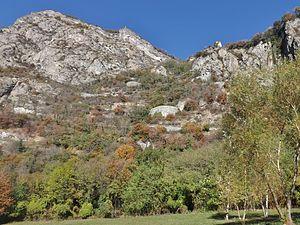
Vue, en automne, des lacets de Montvernier, reiant Pontamafrey (en bas) à Montvernier (en haut), dans la vallée de la Maurienne, en Savoie.
Cette liste recense les sites classés Zones naturelles d'intérêt écologique, faunistique et floristique du département français de la Savoie en région Auvergne-Rhône-Alpes.